Interstate 494

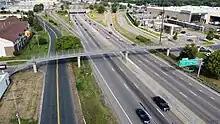
Pedestrian bridge on I-494 near Lyndale Avenue in Bloomington/Richfield

Interstate 494 (I-494) is an auxiliary Interstate Highway making up part of a beltway of I-94, circling through the southern and western portions of the Minneapolis–Saint Paul metropolitan area in Minnesota. The road is coupled with I-694 (which circles the northern edge of the Twin Cities metro area) at each end and composes more than half of the major beltway of the region. I-694/I-494 also act as loop routes for I-35E and I-35W.